Andrea Petkovic

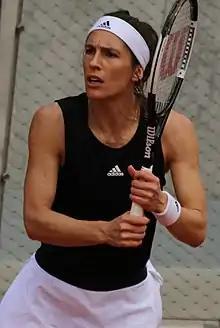
Petkovic at the 2019 French Open

Andrea Petkovic (born 9 September 1987) is a German former professional tennis player. Born in Tuzla, SFR Yugoslavia, to Serbian father Zoran and Bosniak mother Amira, she moved to Germany at six months old and turned professional in 2006 at the age of 18. A former top-10 player, Petkovic reached a career-high singles ranking of world No. 9 on 10 October 2011, becoming the first German female player ranked inside the top 10 since Steffi Graf in 1999. That year, she played in the quarterfinals of three Grand Slam tournaments as well as a Premier Mandatory final at the China Open, and qualified as an alternate to the WTA Tour Championships.